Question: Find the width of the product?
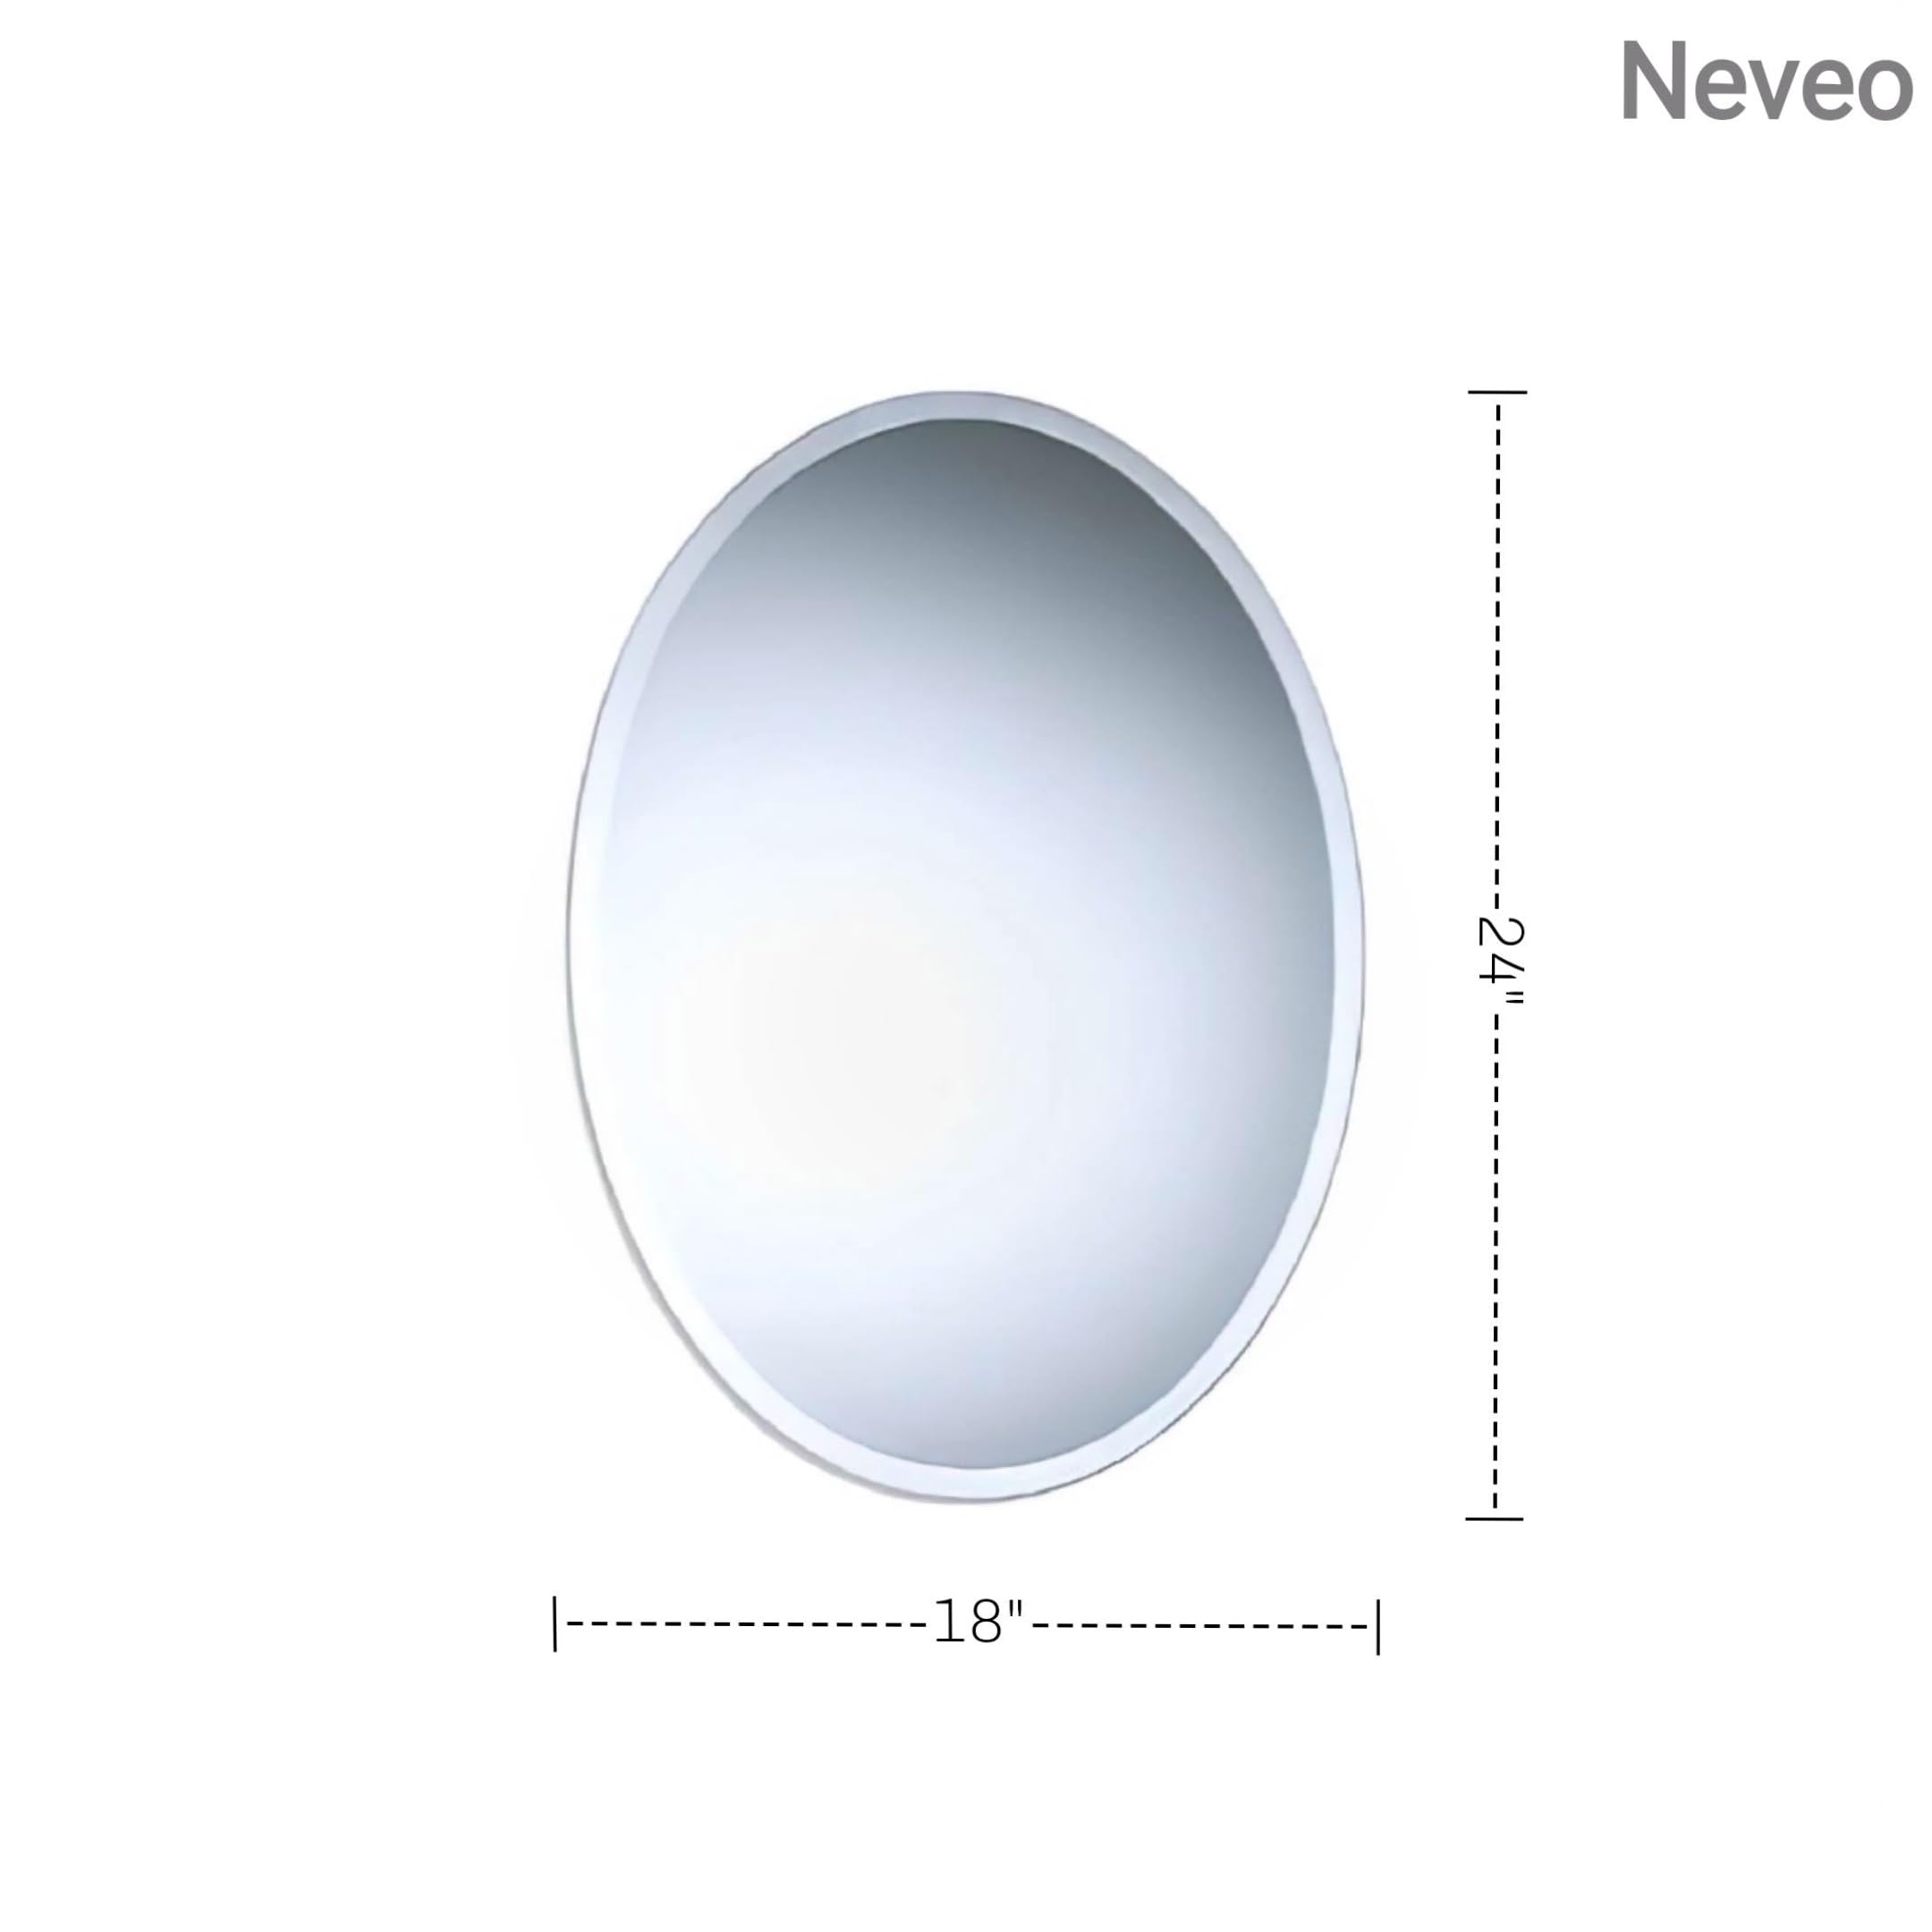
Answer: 18.0 inch